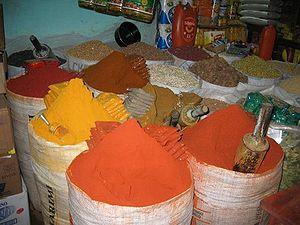
Le chili est un mélange d'épices utilisé entre autres dans la cuisine tex-mex. Il se présente sous forme de poudre fine de couleur rouge-brun foncé.